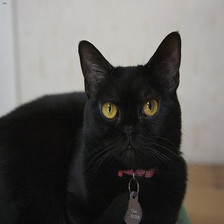
Species: cat
Breed: Bombay